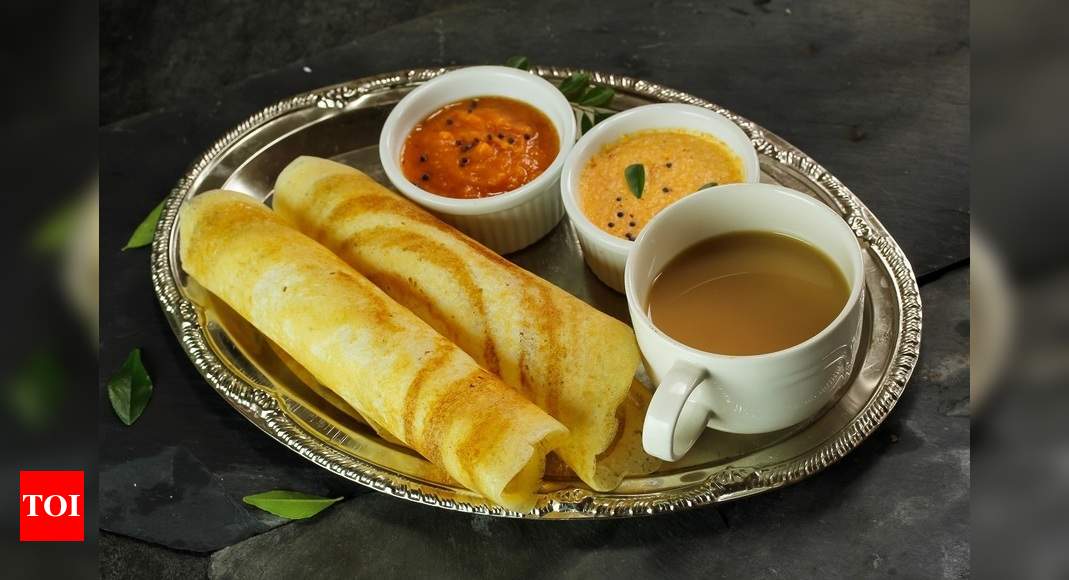
Dish: masala_dosa